Papacy in early Christianity

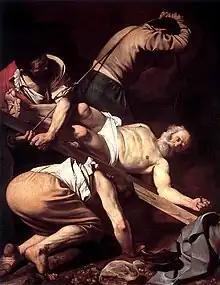
"Crucifixion of St. Peter" by Caravaggio (Santa Maria del Popolo, Rome, 1600).

Some historians have argued that Peter never in fact went to Rome. This thesis was most prominently advocated by Ferdinand Christian Baur of the Tübingen School. Others, such as Heinrich Dressel in 1872, stated that Peter would have been buried in Alexandria, Egypt, or Antioch, arguing that the notion that Peter founded the church of Rome cannot be traced back before the third century.